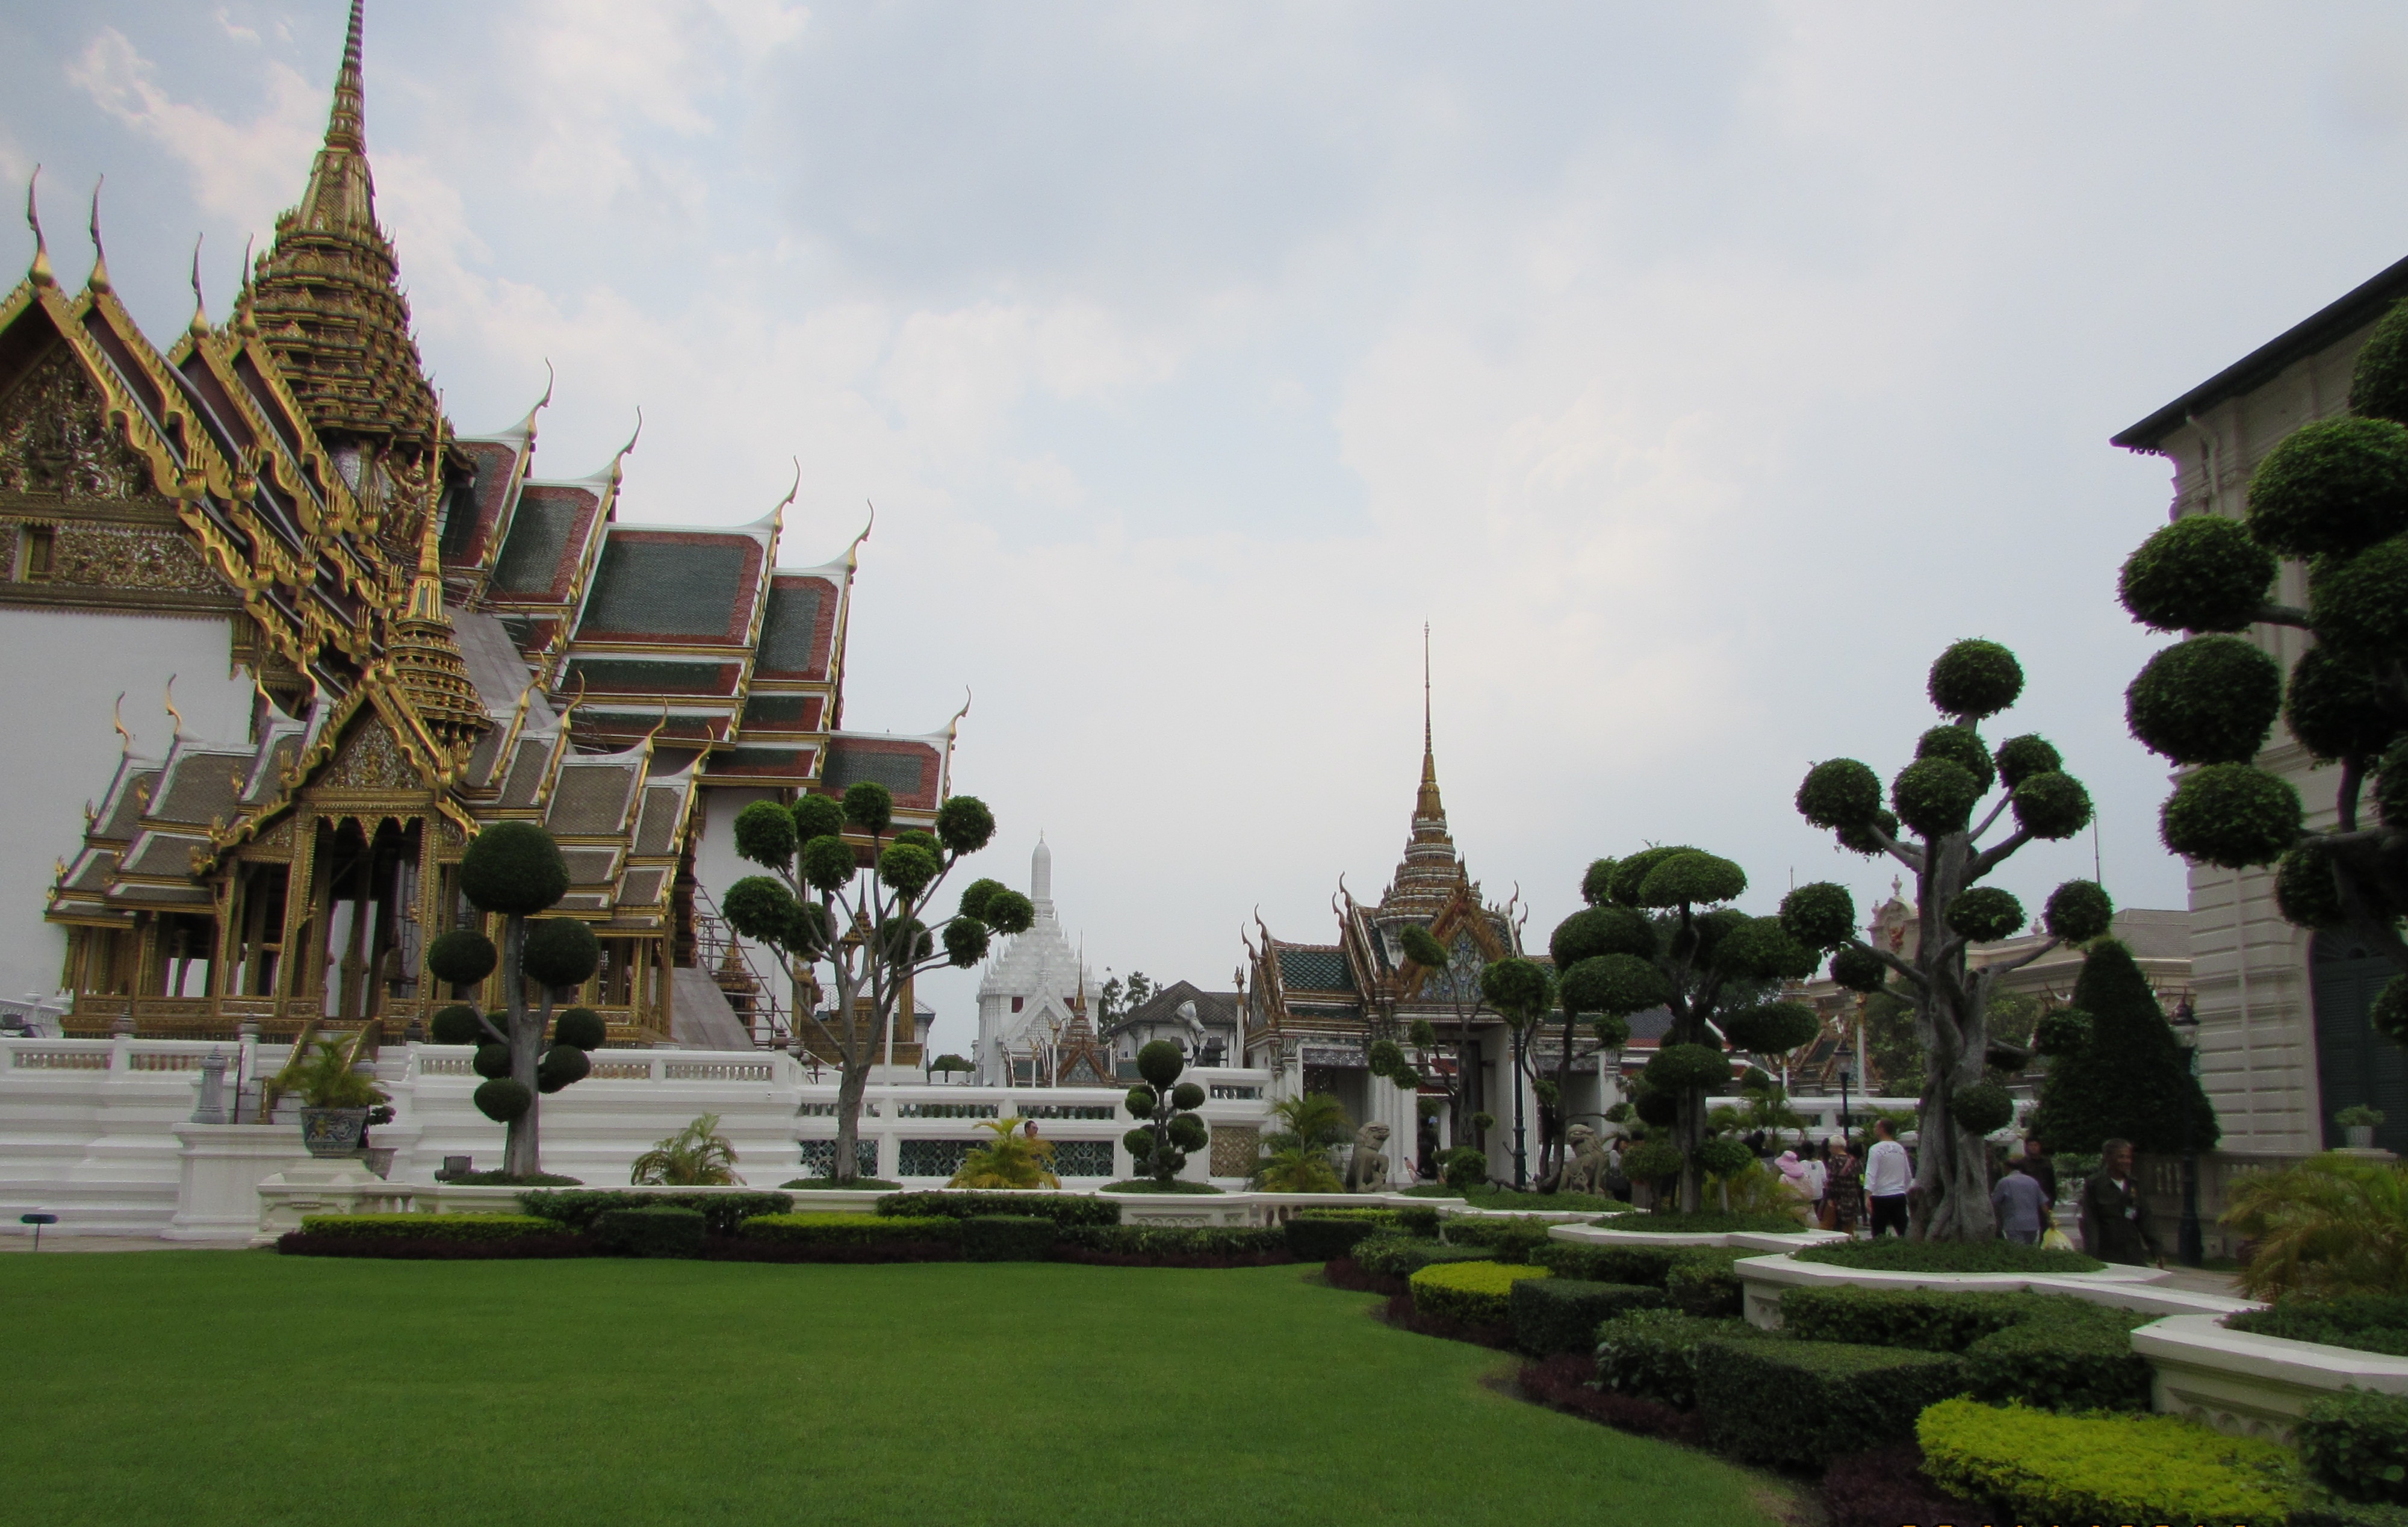
architecture, palace, monument, travel, plaza, buddhism, religion, asia, ancient, landmark, tourism, place of worship, thailand, religious, grand, temple, culture, bangkok, estate, thai, traditional, wat